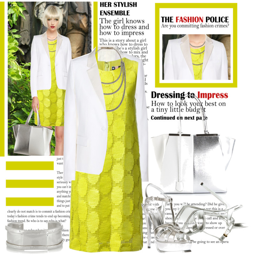
heels to wear with a yellow dress